MAUD Committee

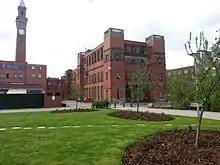
The Poynting Physics building at the University of Birmingham, where Peierls and Frisch wrote the Frisch–Peierls memorandum

However, Bohr had contended that the uranium-235 isotope was far more likely to capture neutrons and fission even from neutrons with the low energies produced by fission. Frisch began experimenting with uranium enrichment through thermal diffusion. Progress was slow; the required equipment was not available, and the radar project had first call on the available resources. He wondered what would happen if he was able to produce a sphere of pure uranium-235. When he used Peierls' formula to calculate its critical mass, he received a startling answer: less than a kilogram would be required. Frisch and Peierls produced the Frisch–Peierls memorandum in March 1940. In it they reported that a five kilogram bomb would be the equivalent to several thousand tons of dynamite, and even a one kilogram bomb would be impressive. Because of the potential radioactive fallout, they thought that the British might find it morally unacceptable.